Monaco at the 2018 Winter Olympics

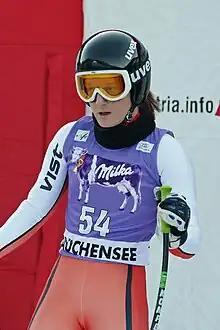
Alexandra Coletti took part in her fourth straight Winter Olympics

The qualification quotas were allocated based on athletes satisfying he criteria laid out by International Ski Federation, subject to a maximum cap per country. Any nation ranked in the top 500 in the rankings as on 21 January 2018 was entitled to send an athlete for that particular event. For nations ranked outside the list, qualification was subject to a maximum accumulated point score as per the event concerned. Monaco qualified two athletes for six alpine skiing events.